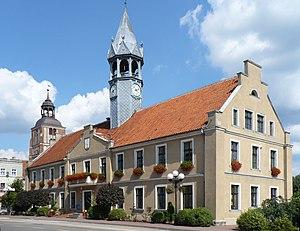
Mairie néogothique de Barczewo, du XIXème siècle. À l'arrière-plan, la tour de Saint- Anne de la fin du XVIIIe et du début du XIXe siècles. Polski: XIX wieczny neogotycki ratusz miejski w Barczewie. W tle widać wieżę kościoła św. Anny z przełomu XVIII i XIX wieku
Barczewo est une ville de Pologne située dans la voïvodie de Varmie-Mazurie